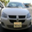
Label: automobile